Kappel, Switzerland

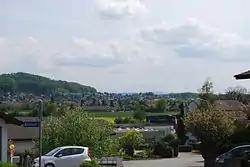
Kappel

Kappel is first mentioned in 1260 as "Capella". In 1312, it was mentioned as "Nydern Capellen" to distinguish it from the village of "Oberkappelen", now Kestenholz.